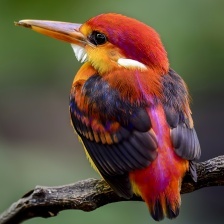
Species: RUFOUS KINGFISHER
Scientific name: CHLOROCERYLE INDA